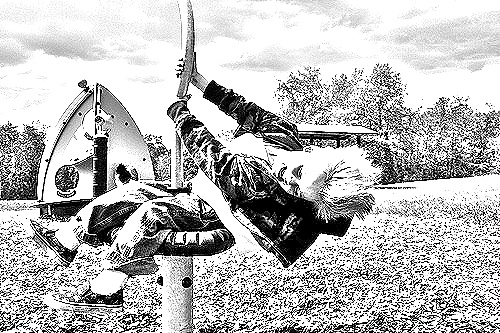
Portrait style: Sketch Portrait